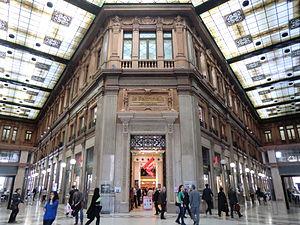
La Galleria Alberto Sordi est une galerie marchande située Piazza Colonna à Rome.